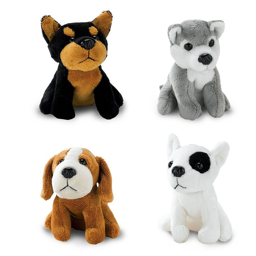
cheap puppies foradopt a puppy